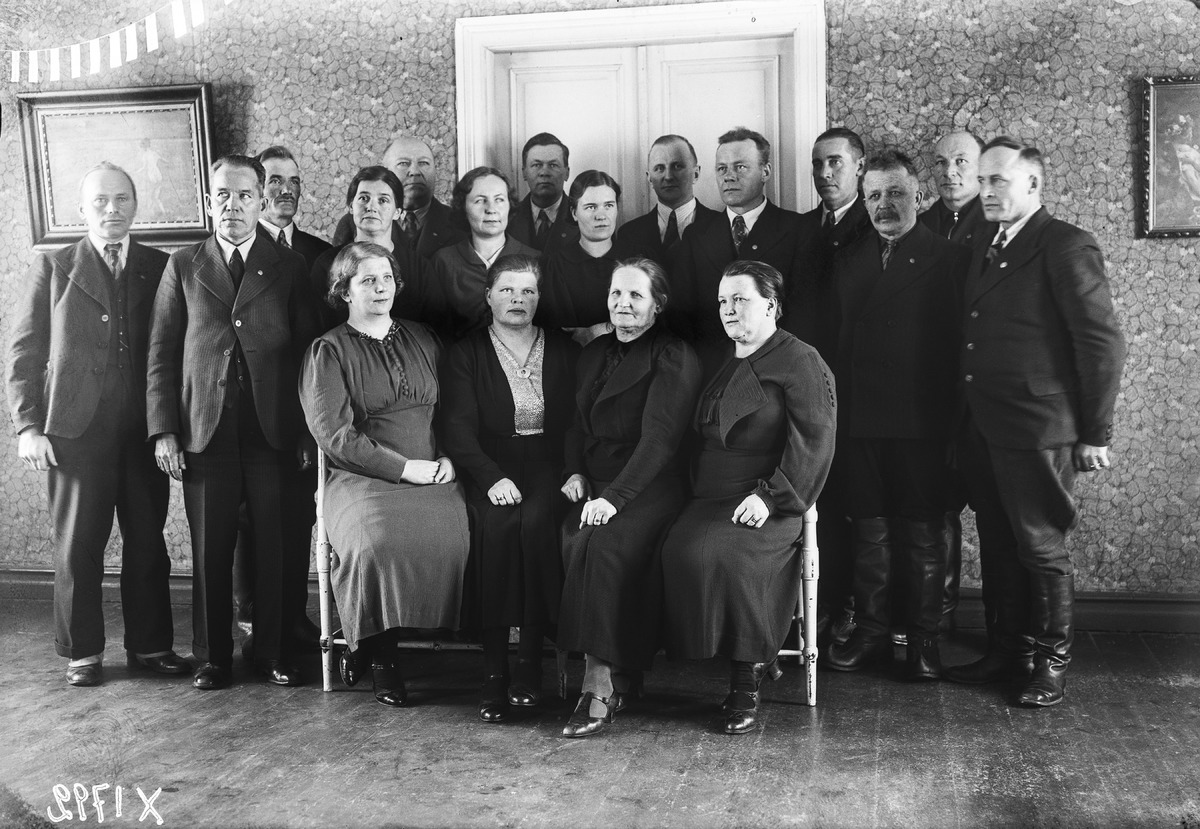
Vihannin rintamamiesyhdistys naisosastoineen
Vihanti's veterans' organisation and its female contingent
sisällön kuvaus: Vihannin rintamamiesyhdistys naisosastoineen 20.2.1939. content description: Vihanti's veterans' organisation and its female contingent on February 20, 1939.
Vuosi: 1939
Paikka: Suomen entinen kunta/pitäjä, Vihanti, Suomi, Vihanti
Aiheet: rintamamiehet; vapaussota; rintamamiesyhdistykset; ryhmäkuva; kansalaissota